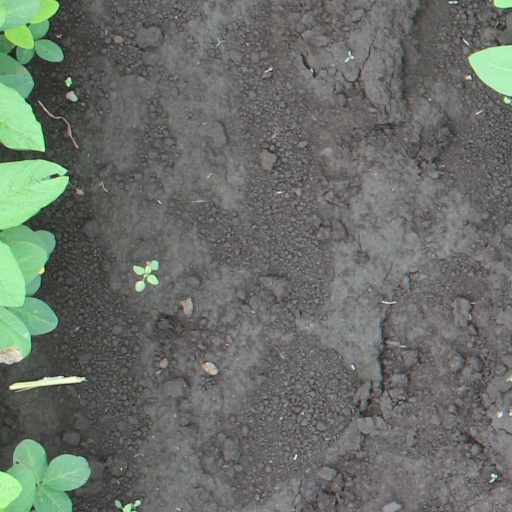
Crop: soybean